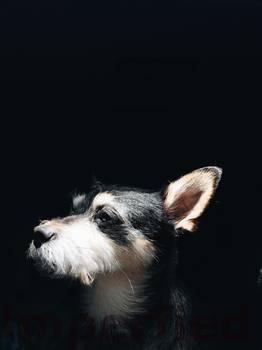
Label: Watermark